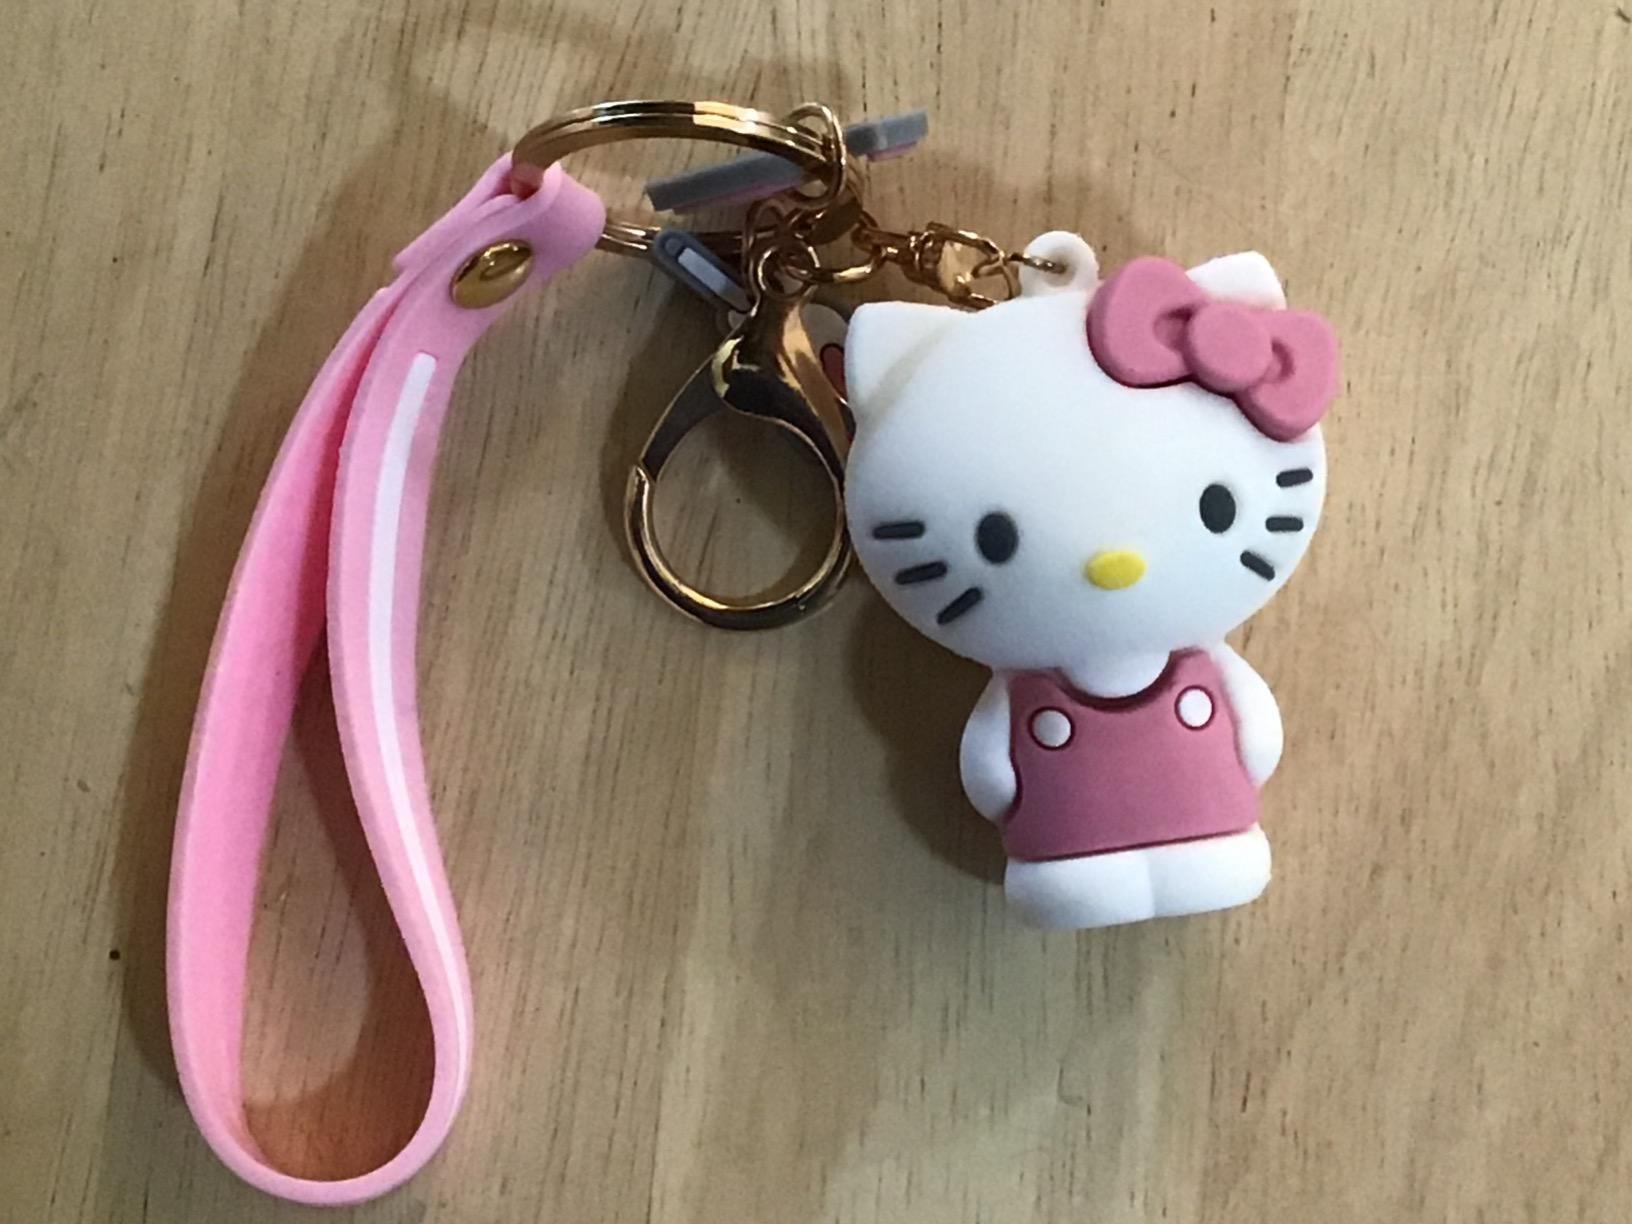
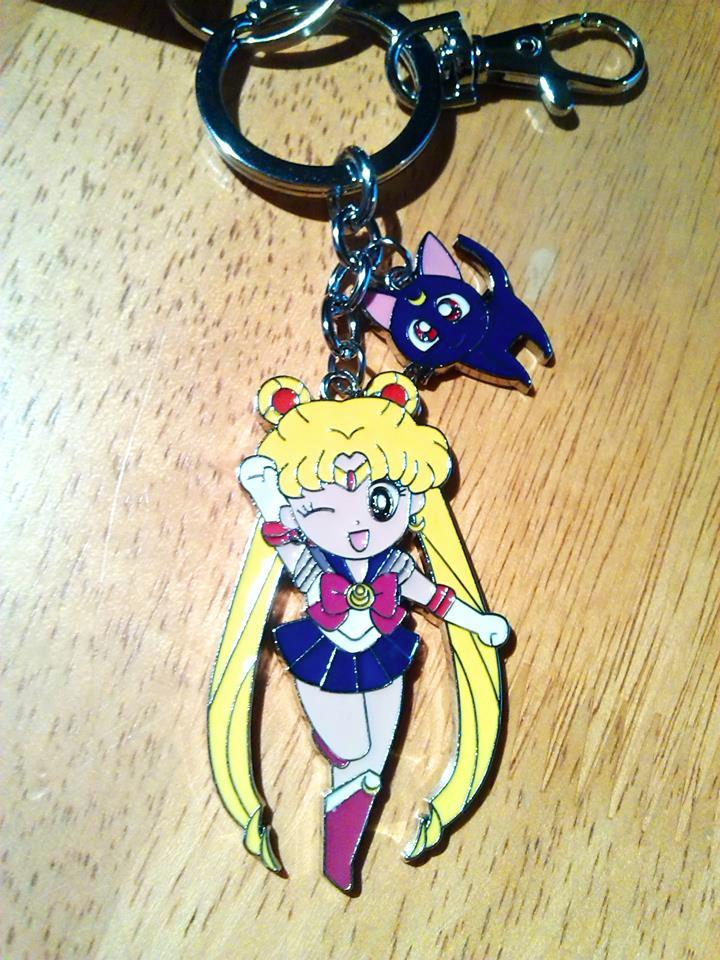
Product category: accessories_keychain
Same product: no